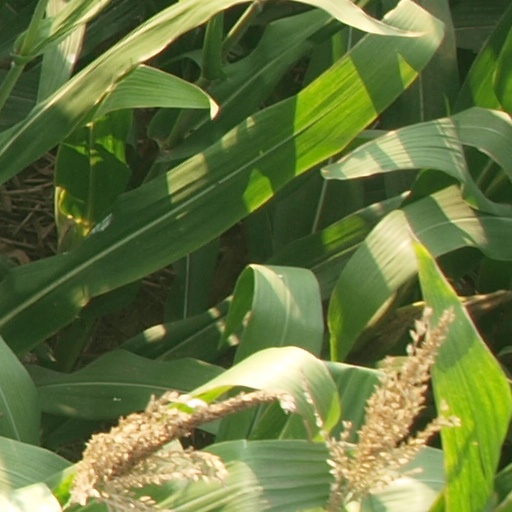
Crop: maize; corn